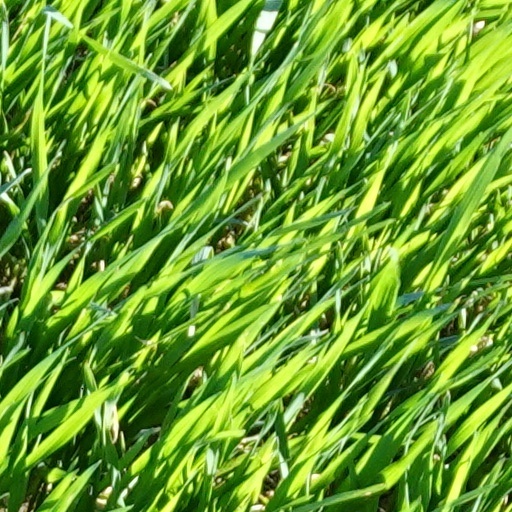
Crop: wheat